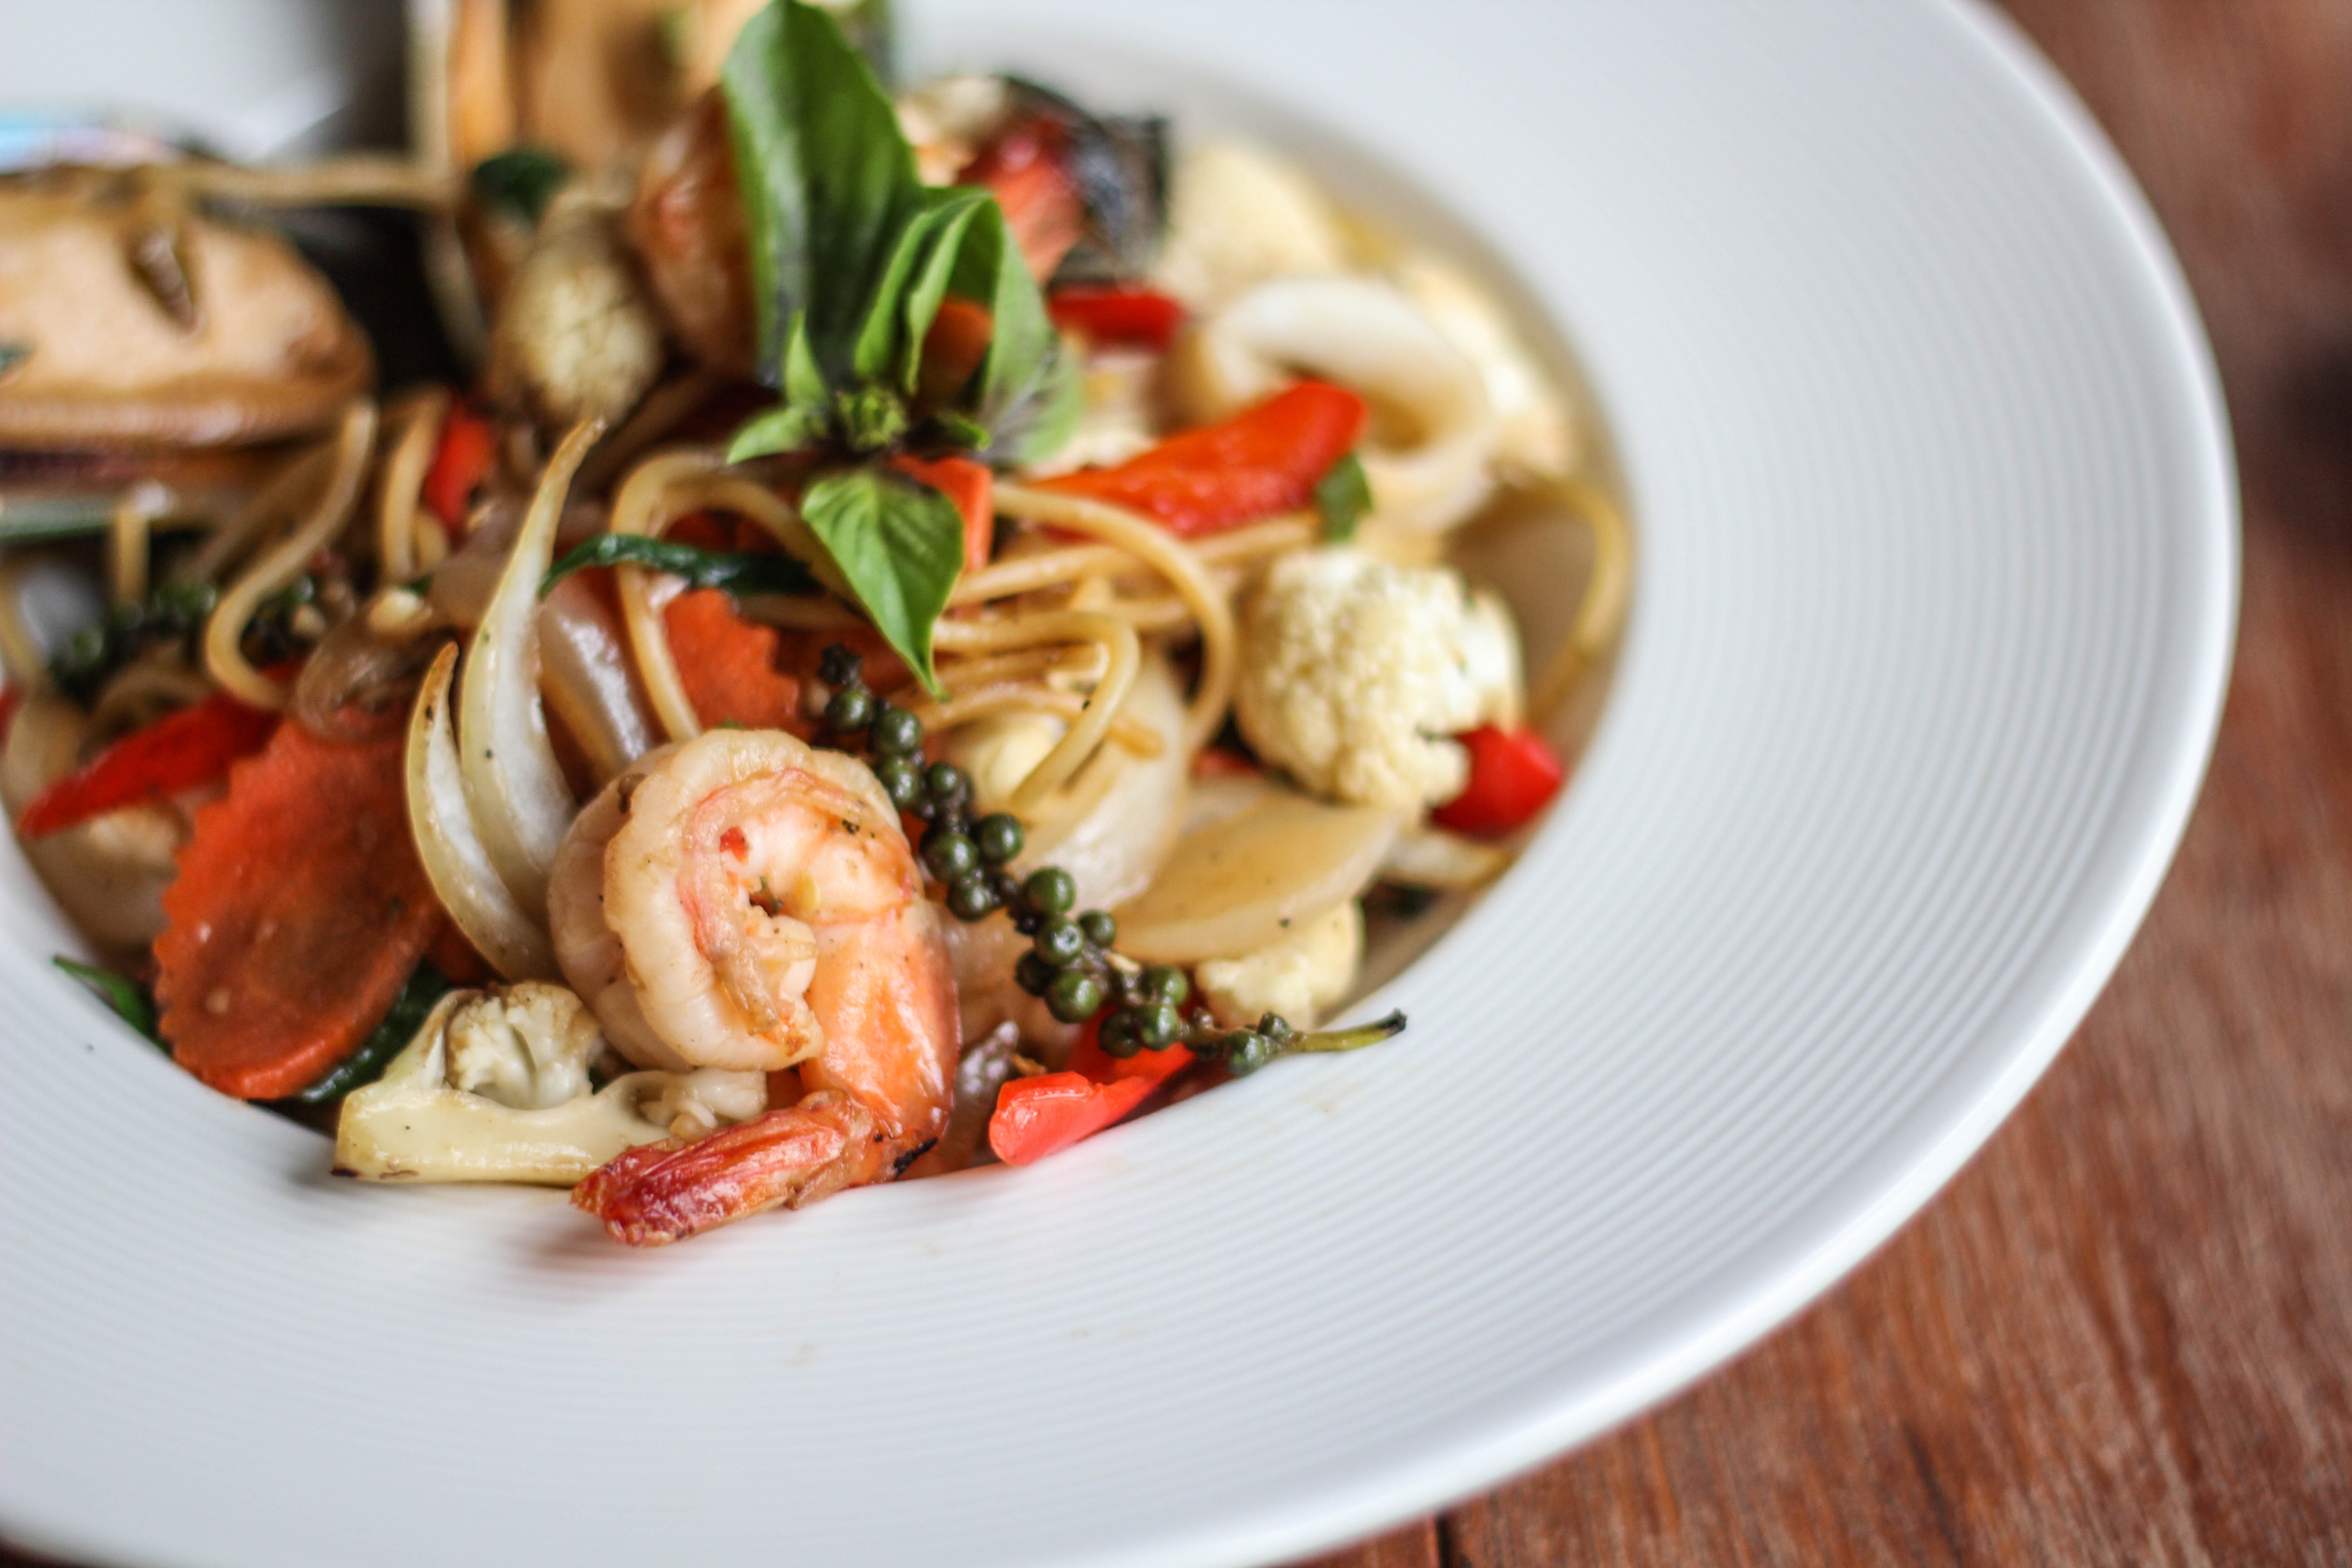
line, dish, food, produce, vegetable, seafood, cuisine, pasta, spaghetti, italian food, scampi, european food, drunken